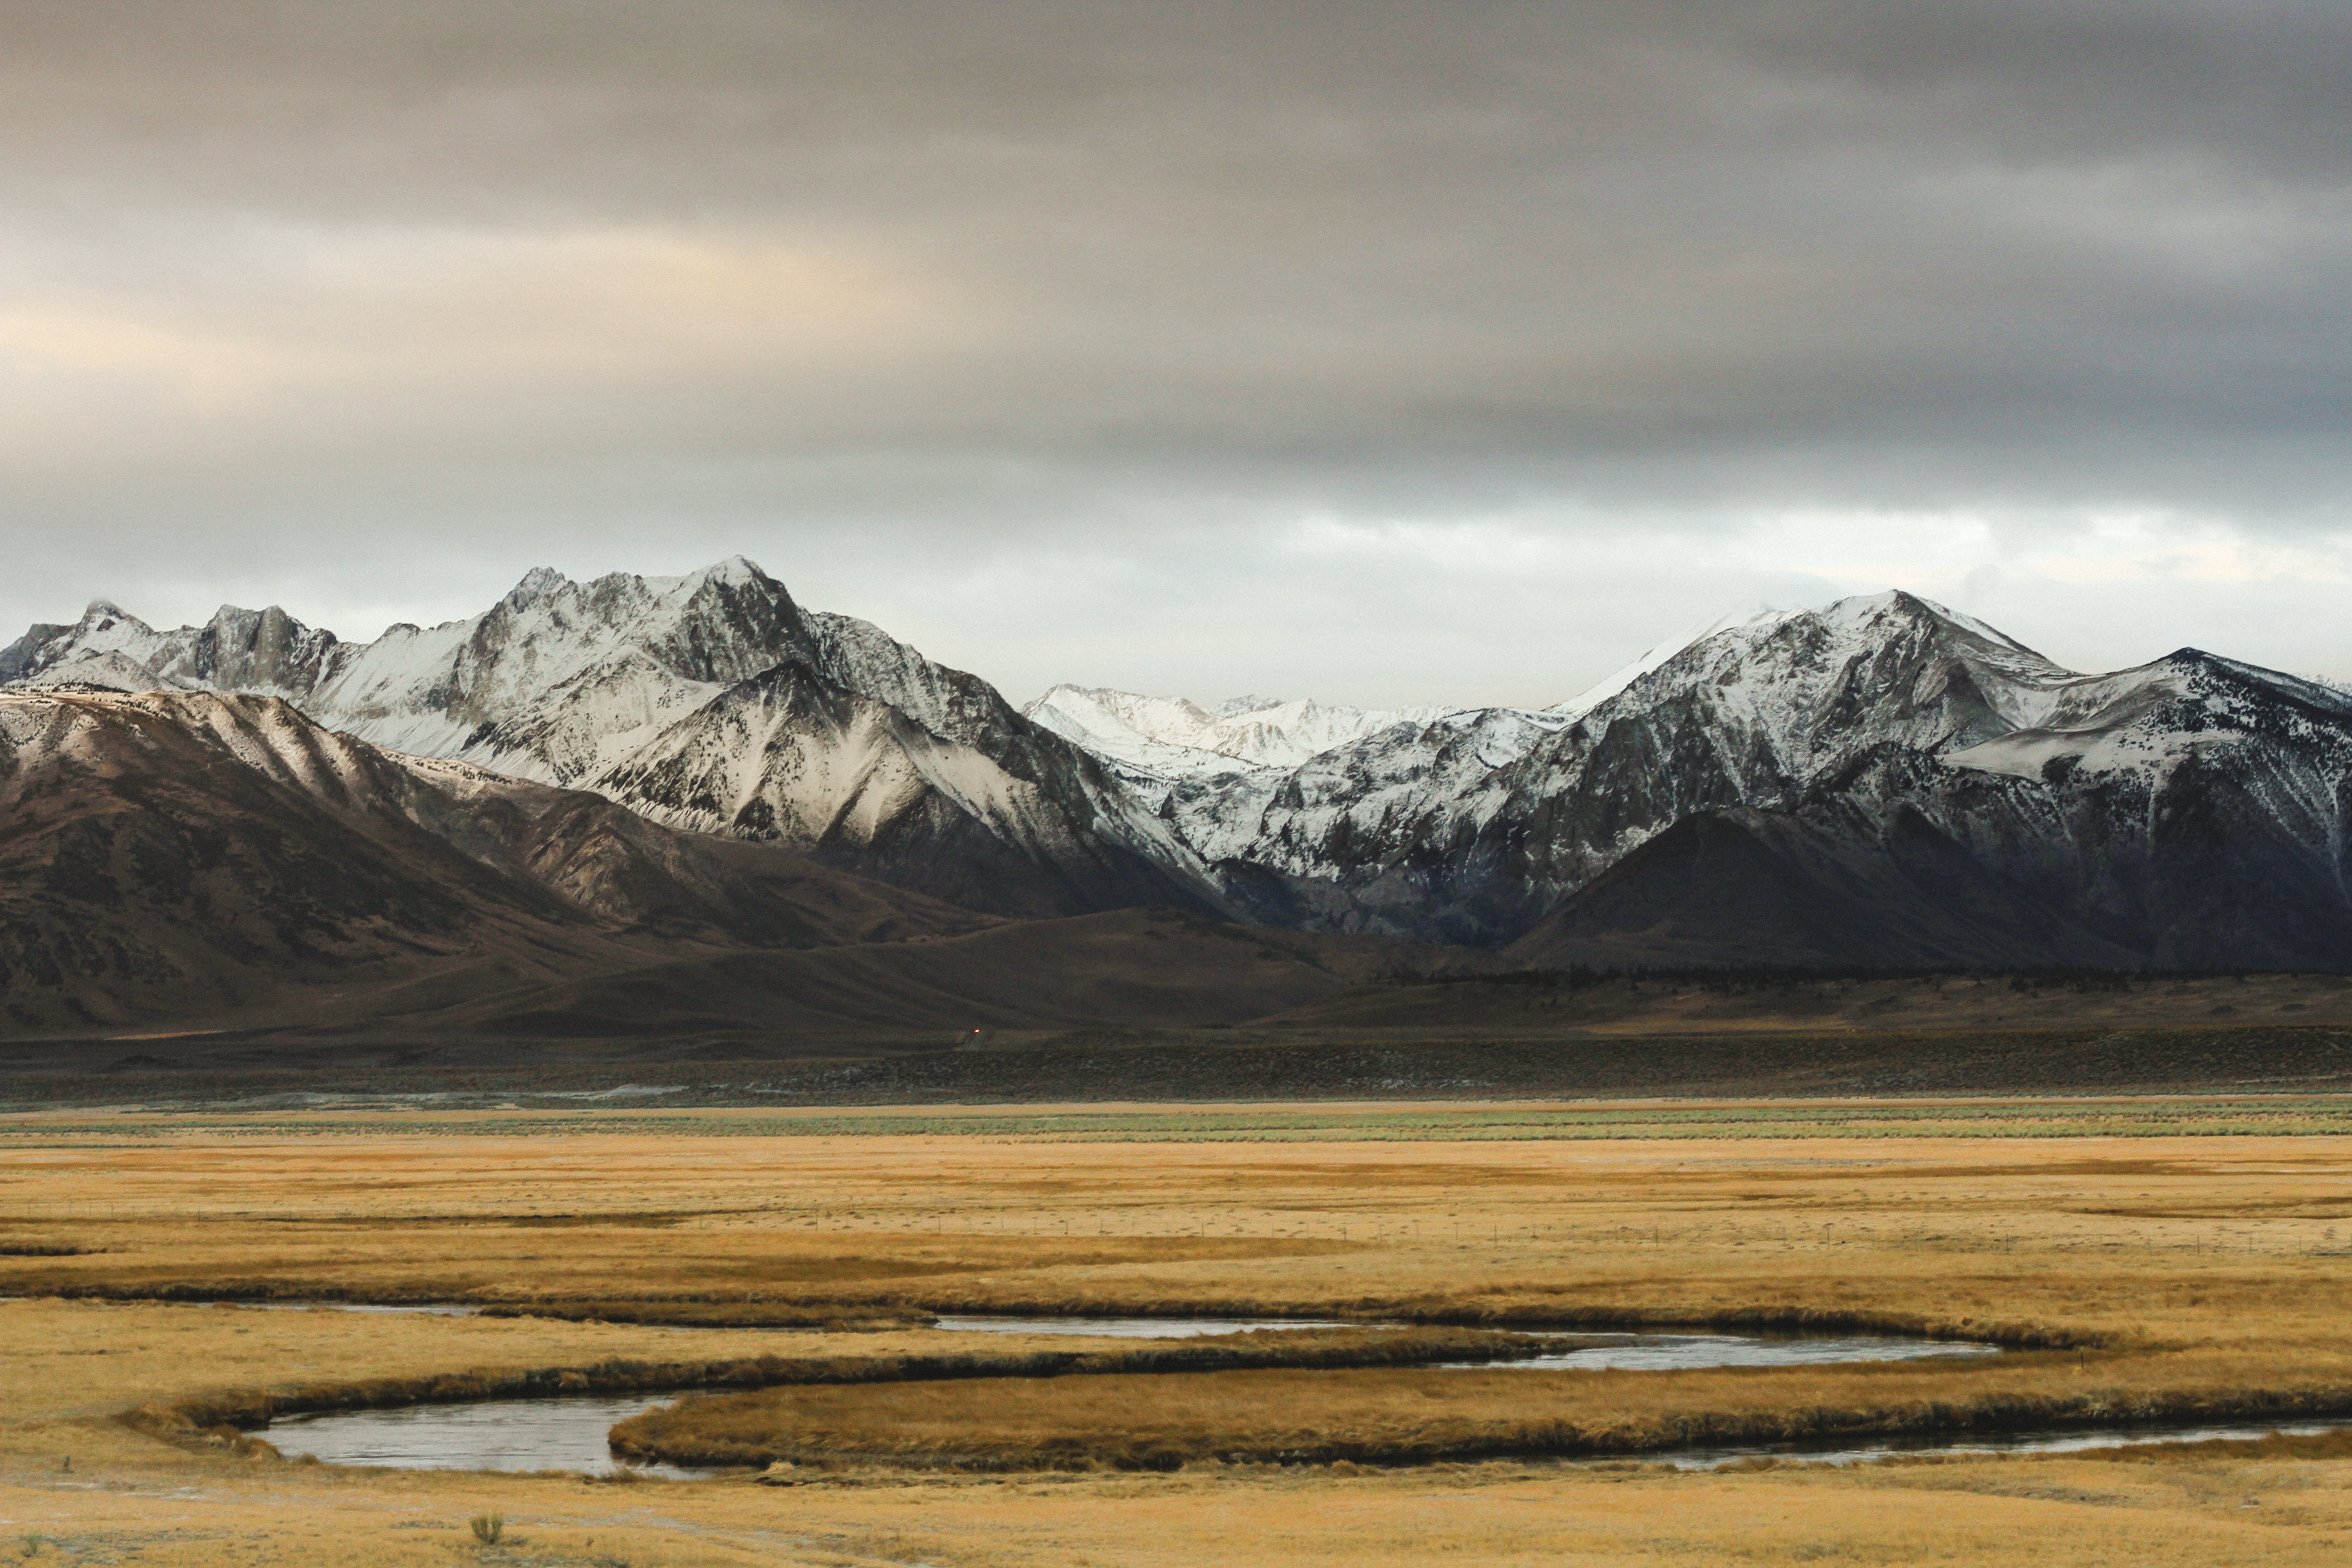
landscape, nature, horizon, wilderness, mountain, snow, cloud, morning, hill, lake, dawn, valley, mountain range, weather, highland, plain, badlands, plateau, fell, loch, tundra, steppe, landform, natural environment, geographical feature, atmospheric phenomenon, mountainous landforms